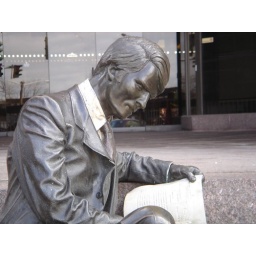
A bronze on steps of an office building in White Plains